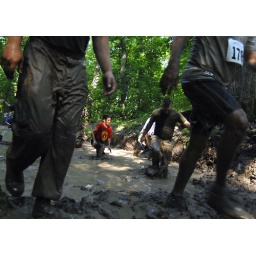
The kid's red shirt really popped surrounded by so much mud. He was framed up nicely as well.